Kangxi Emperor

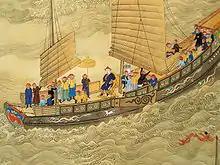
The Kangxi Emperor on a tour, seated prominently on the deck of a junk.

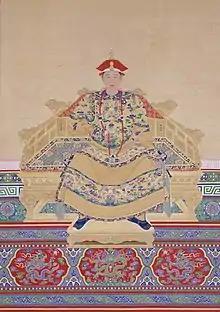
Young Kangxi

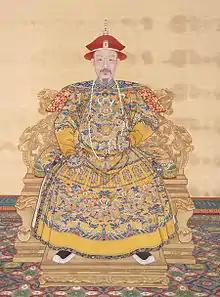
Middle-aged Kangxi

A prolonged struggle between various princes emerged during the Kangxi Emperor's reign over who should inherit the throne – the Nine Lords' War.